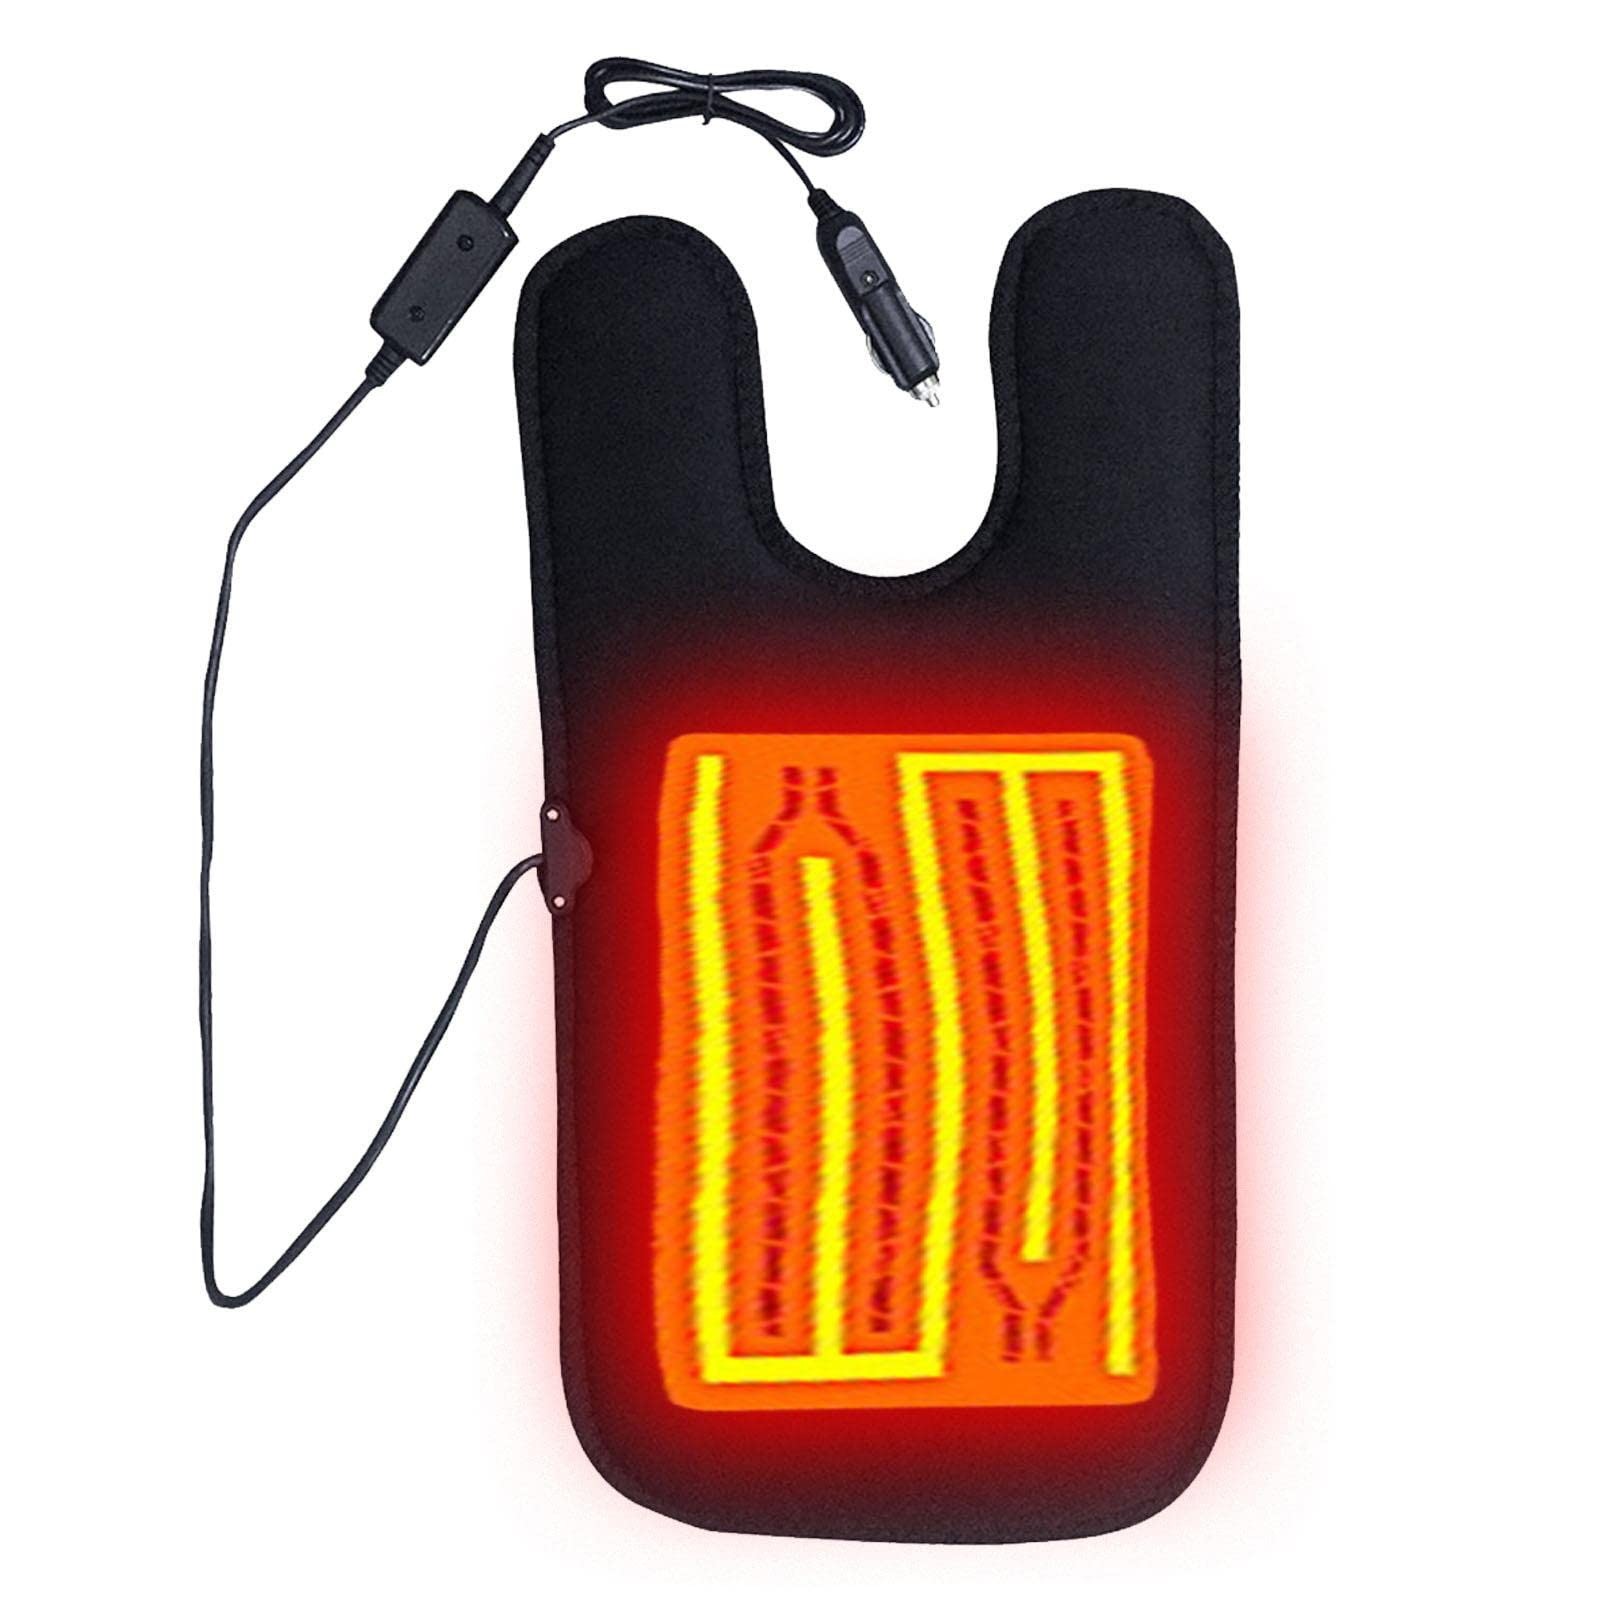
Item Name: TruColor Natural Color Confectioners AA Sanding Sugar (Large Crystals) - 3.5 Ounce Green
Bullet Point 1: The largest of the sanding sugar crystals, TruColor Confectioners AA sanding sugars are perfect for decorating and accentuating sugar art creations in your home or shop; little diamonds of natural color add a sparkle to your life; these largest-sanding-sugar-topping crystals add extra brilliance that sparkles
Bullet Point 2: Used in candies (especially mints) and fondants where clarity and whiteness are required; also used in cordials and liqueurs where water clarity and whiteness are desired natural color Confectioners AA Sanding Sugars (nearly pure sucrose -- 99.9 percent) withstand heat and resist melting; these extra-large-grain sugars have very low ash, turbidity and metallic ion contents
Bullet Point 3: Ingredients of Green TruColor Confectioners AA Sanding Sugar: sugar, spirulina extract, turmeric, vegan confectioners glaze
Bullet Point 4: TruColor’s state-of-the-art natural sanding sugars for everyone bring to bear all the wholesome beautiful and brilliant colors found in nature; no synthetic FD&C dyes, no artificial preservatives; for decorating cookies, pastries and desserts, cakes and more; colors made from fruits, vegetables, roots, seeds and minerals
Bullet Point 5: TruColor, the cutting edge of natural-food-color development, provides state-of-the-art natural food colors, bringing to bear the wholesome beautiful and brilliant colors found in nature; TruColor is continuously working to bring never-before-seen natural colors to everyone to make them stronger and better than any other natural color product ever created; TruColor is less expensive and more potent than other-brand natural color, which simply cannot match the stability, hue, shade and brilliance
Product Description: <b>TruColor Natural Color Confectioners AA Sanding Sugar</b><br><br> The largest of the sanding sugar crystals, TruColor Confectioners AA sanding sugars are perfect for decorating and accentuating sugar art creations in your home or shop; little diamonds of natural color add a sparkle to your life; these largest-sanding-sugar-topping crystals add extra brilliance that sparkles <br><br> Used in candies (especially mints) and fondants where clarity and whiteness are required; also used in cordials and liqueurs where water clarity and whiteness are desired natural color Confectioners AA Sanding Sugars (nearly pure sucrose -- 99.9 percent) withstand heat and resist melting; these extra-large-grain sugars have very low ash, turbidity and metallic ion contents<br><br> TruColor’s sugars contain no synthetic FD&C dyes of no artificial preservatives; colors made from fruits, vegetables, roots, seeds and minerals<br><br> Free of soya, wheat, milk, eggs, fish and crustacean shell fish. <br><br> TruColor is also free of tree nuts and peanuts. If product contains annatto color: Annatto color is not on the list of nuts, but it is important to know that a small fraction of some people with peanut or nut sensitivities report having cross reactions to the annatto seed. <br><br> TruColor is gluten free and free of genetically modified organisms (GMOs). TruColor Caramel clinically tested GMO Free, but it may initiate GMO label requirements in the EU due to traceability-to-source requirements. U.S. corn: Please check the label for this ingredient if you are sensitive. TruColor Brown is made from Organic Cane Syrup and is GMO & corn free.<br><br> Trucolor products not only do not contain but are <b>not even made on the same equipment or in the same plant</b> used to process soya, soybeans, wheat, milk or lactose, eggs, fish or crustacean shell fish, tree nuts or peanuts, legumes, peas, poppy seeds, sesame seeds, celery, mustard or lupine.
Value: 1.0
Unit: Count

Price: 12.01